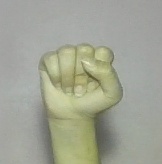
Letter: saad